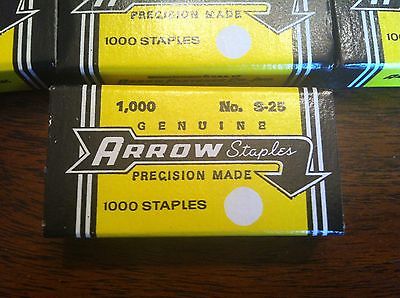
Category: stapler